PBA Tour Bowling 2

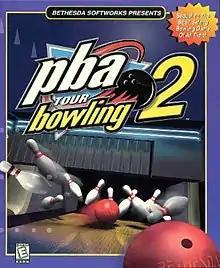

PBA Tour Bowling 2 (also known as PBA Bowling 2) is a bowling video game from Bethesda Softworks. The game is a sequel to PBA Bowling.